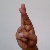
The image shows a hand gesture representing the letter 'R' in Indian Sign Language.